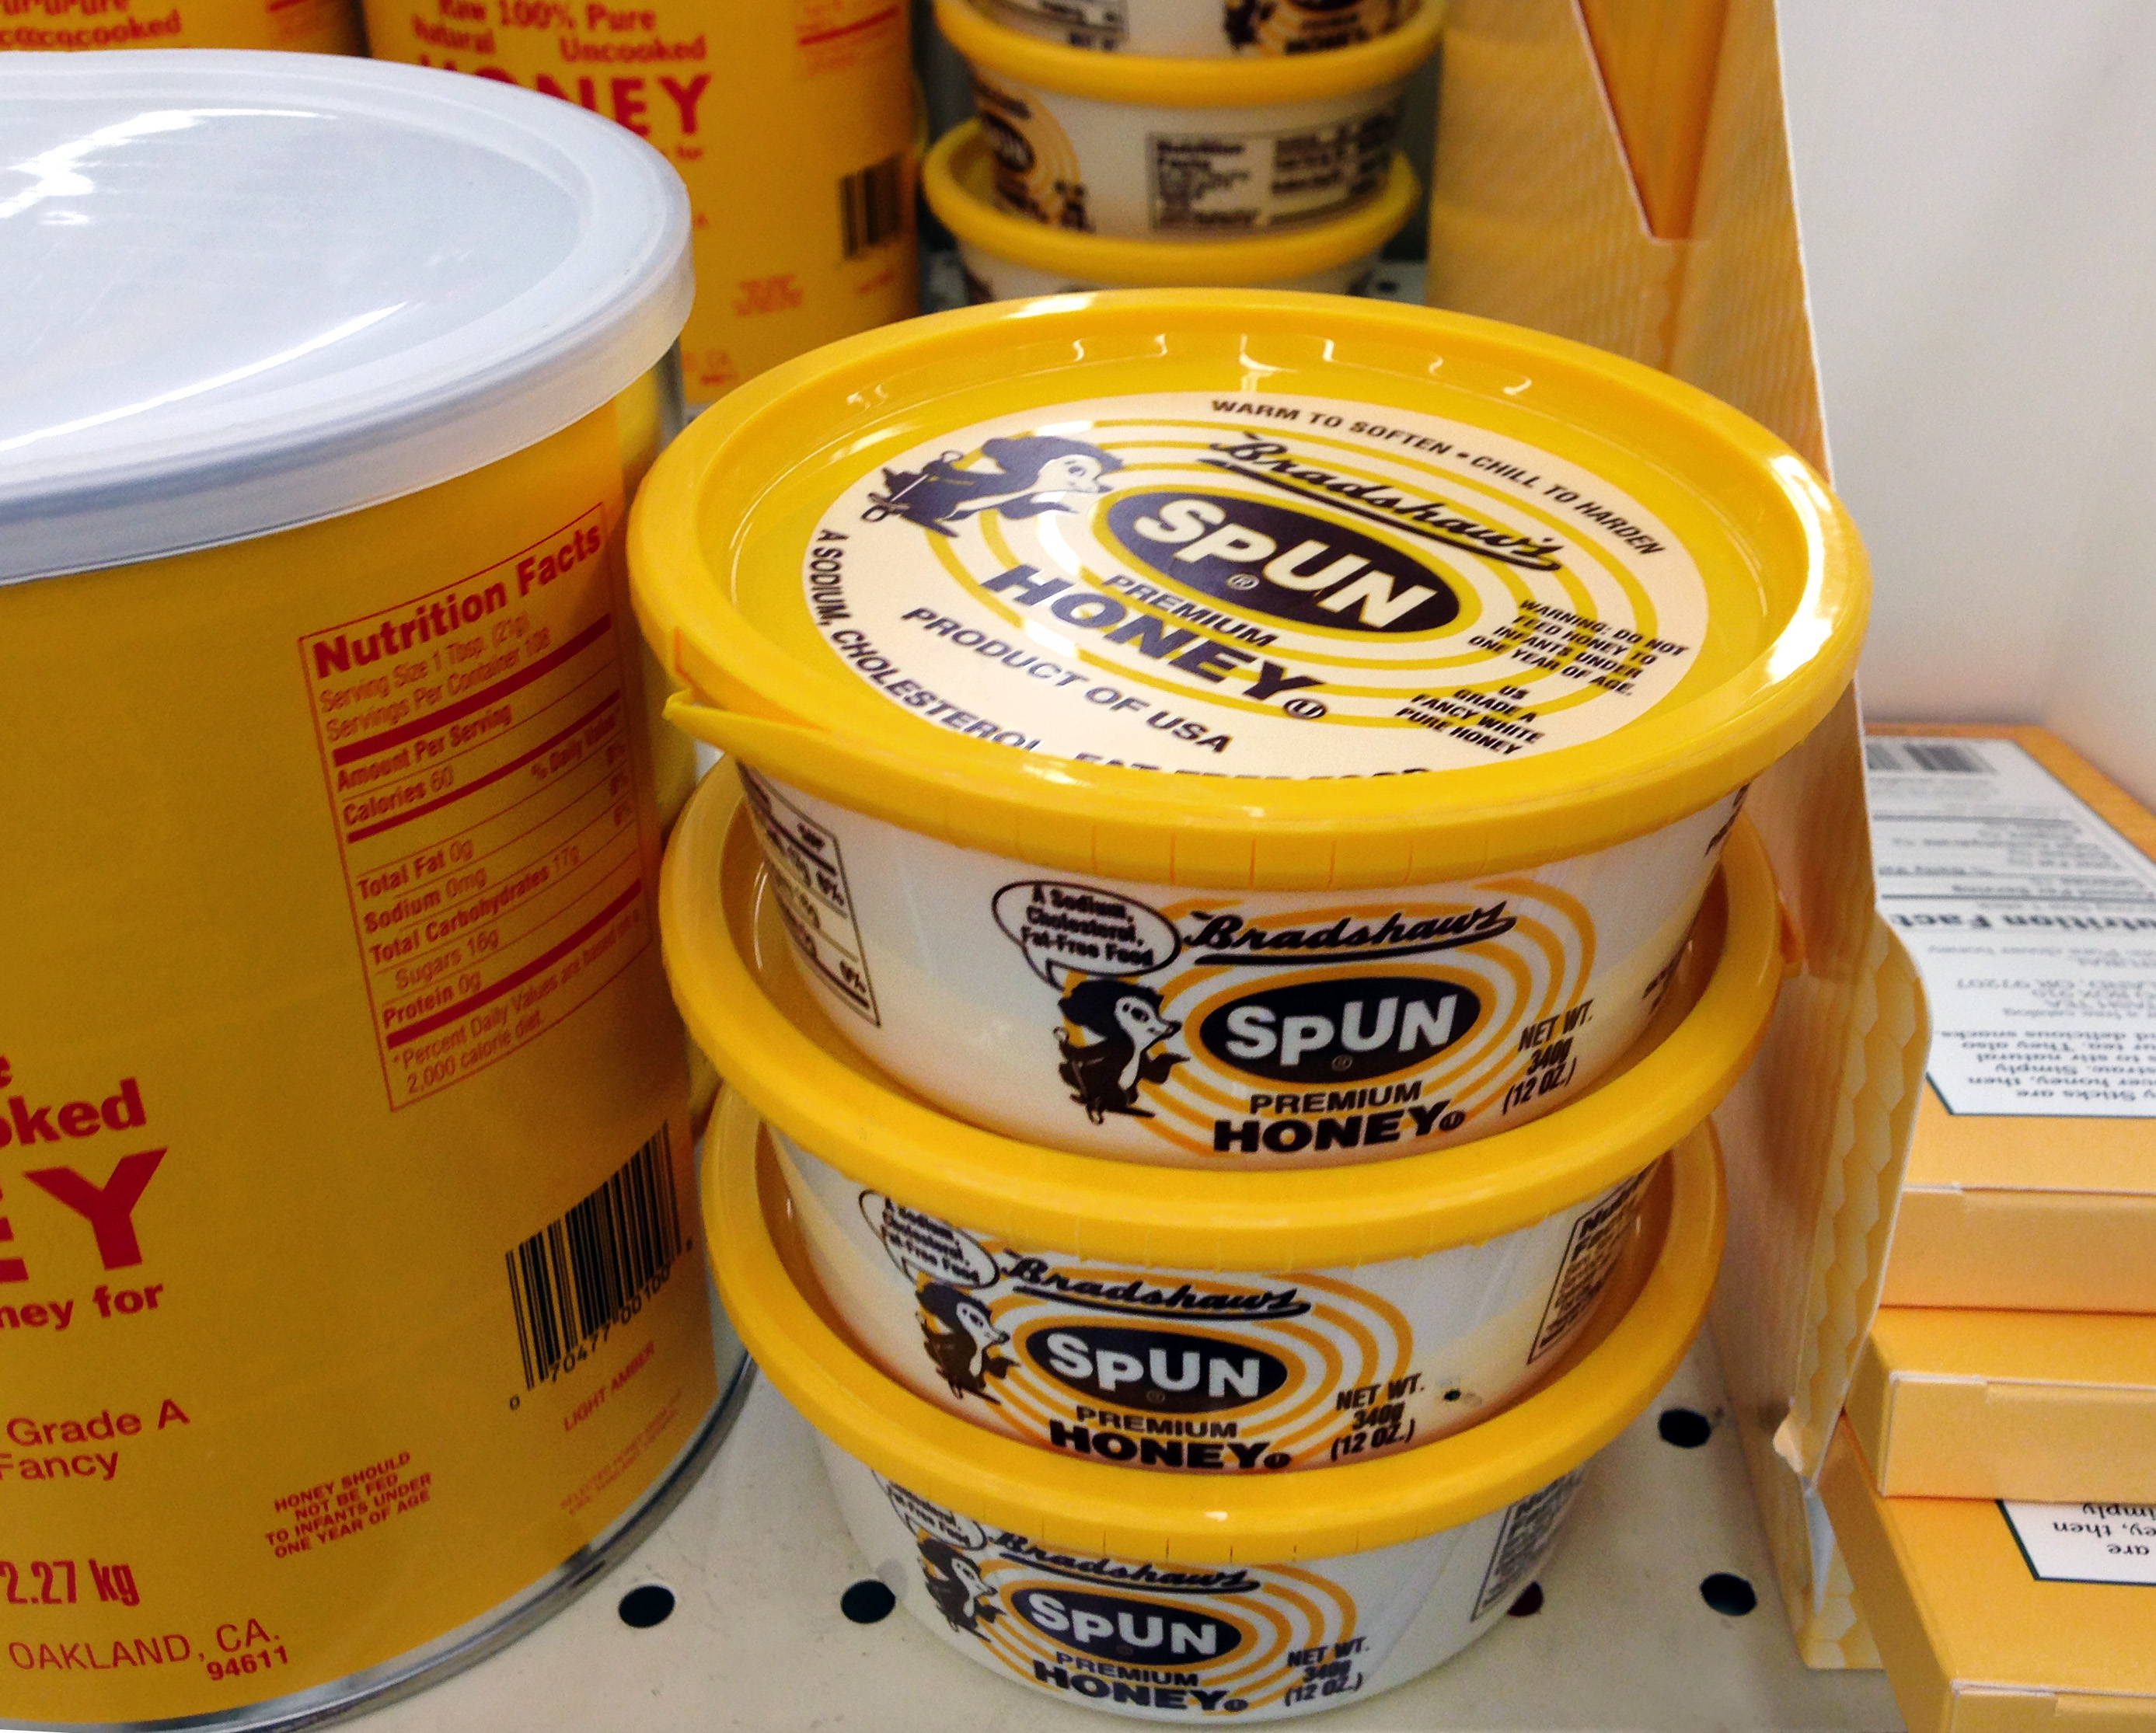
honey, store, meal, food, yellow, breakfast, dairy product, label, product, 2015, canning, graphics, marketing, 3652015imstillstanding, premium, spun, bradshaws, usgradeafancy, tin can